Yatsushiro-gū

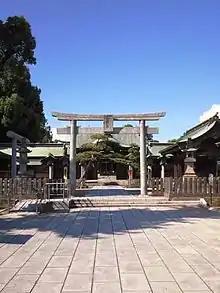
Yatsushiro Shrine

Yatsushiro-gū (八代宮, "Yatsushiro-gū") is a Shinto shrine located in Yatsushiro, Kumamoto Prefecture, Japan. Its main festival is held annually on August 3. It was founded in 1884, and enshrines the kami of Prince Kaneyoshi. It is one of the Fifteen Shrines of the Kenmu Restoration.